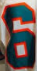
Number: 6